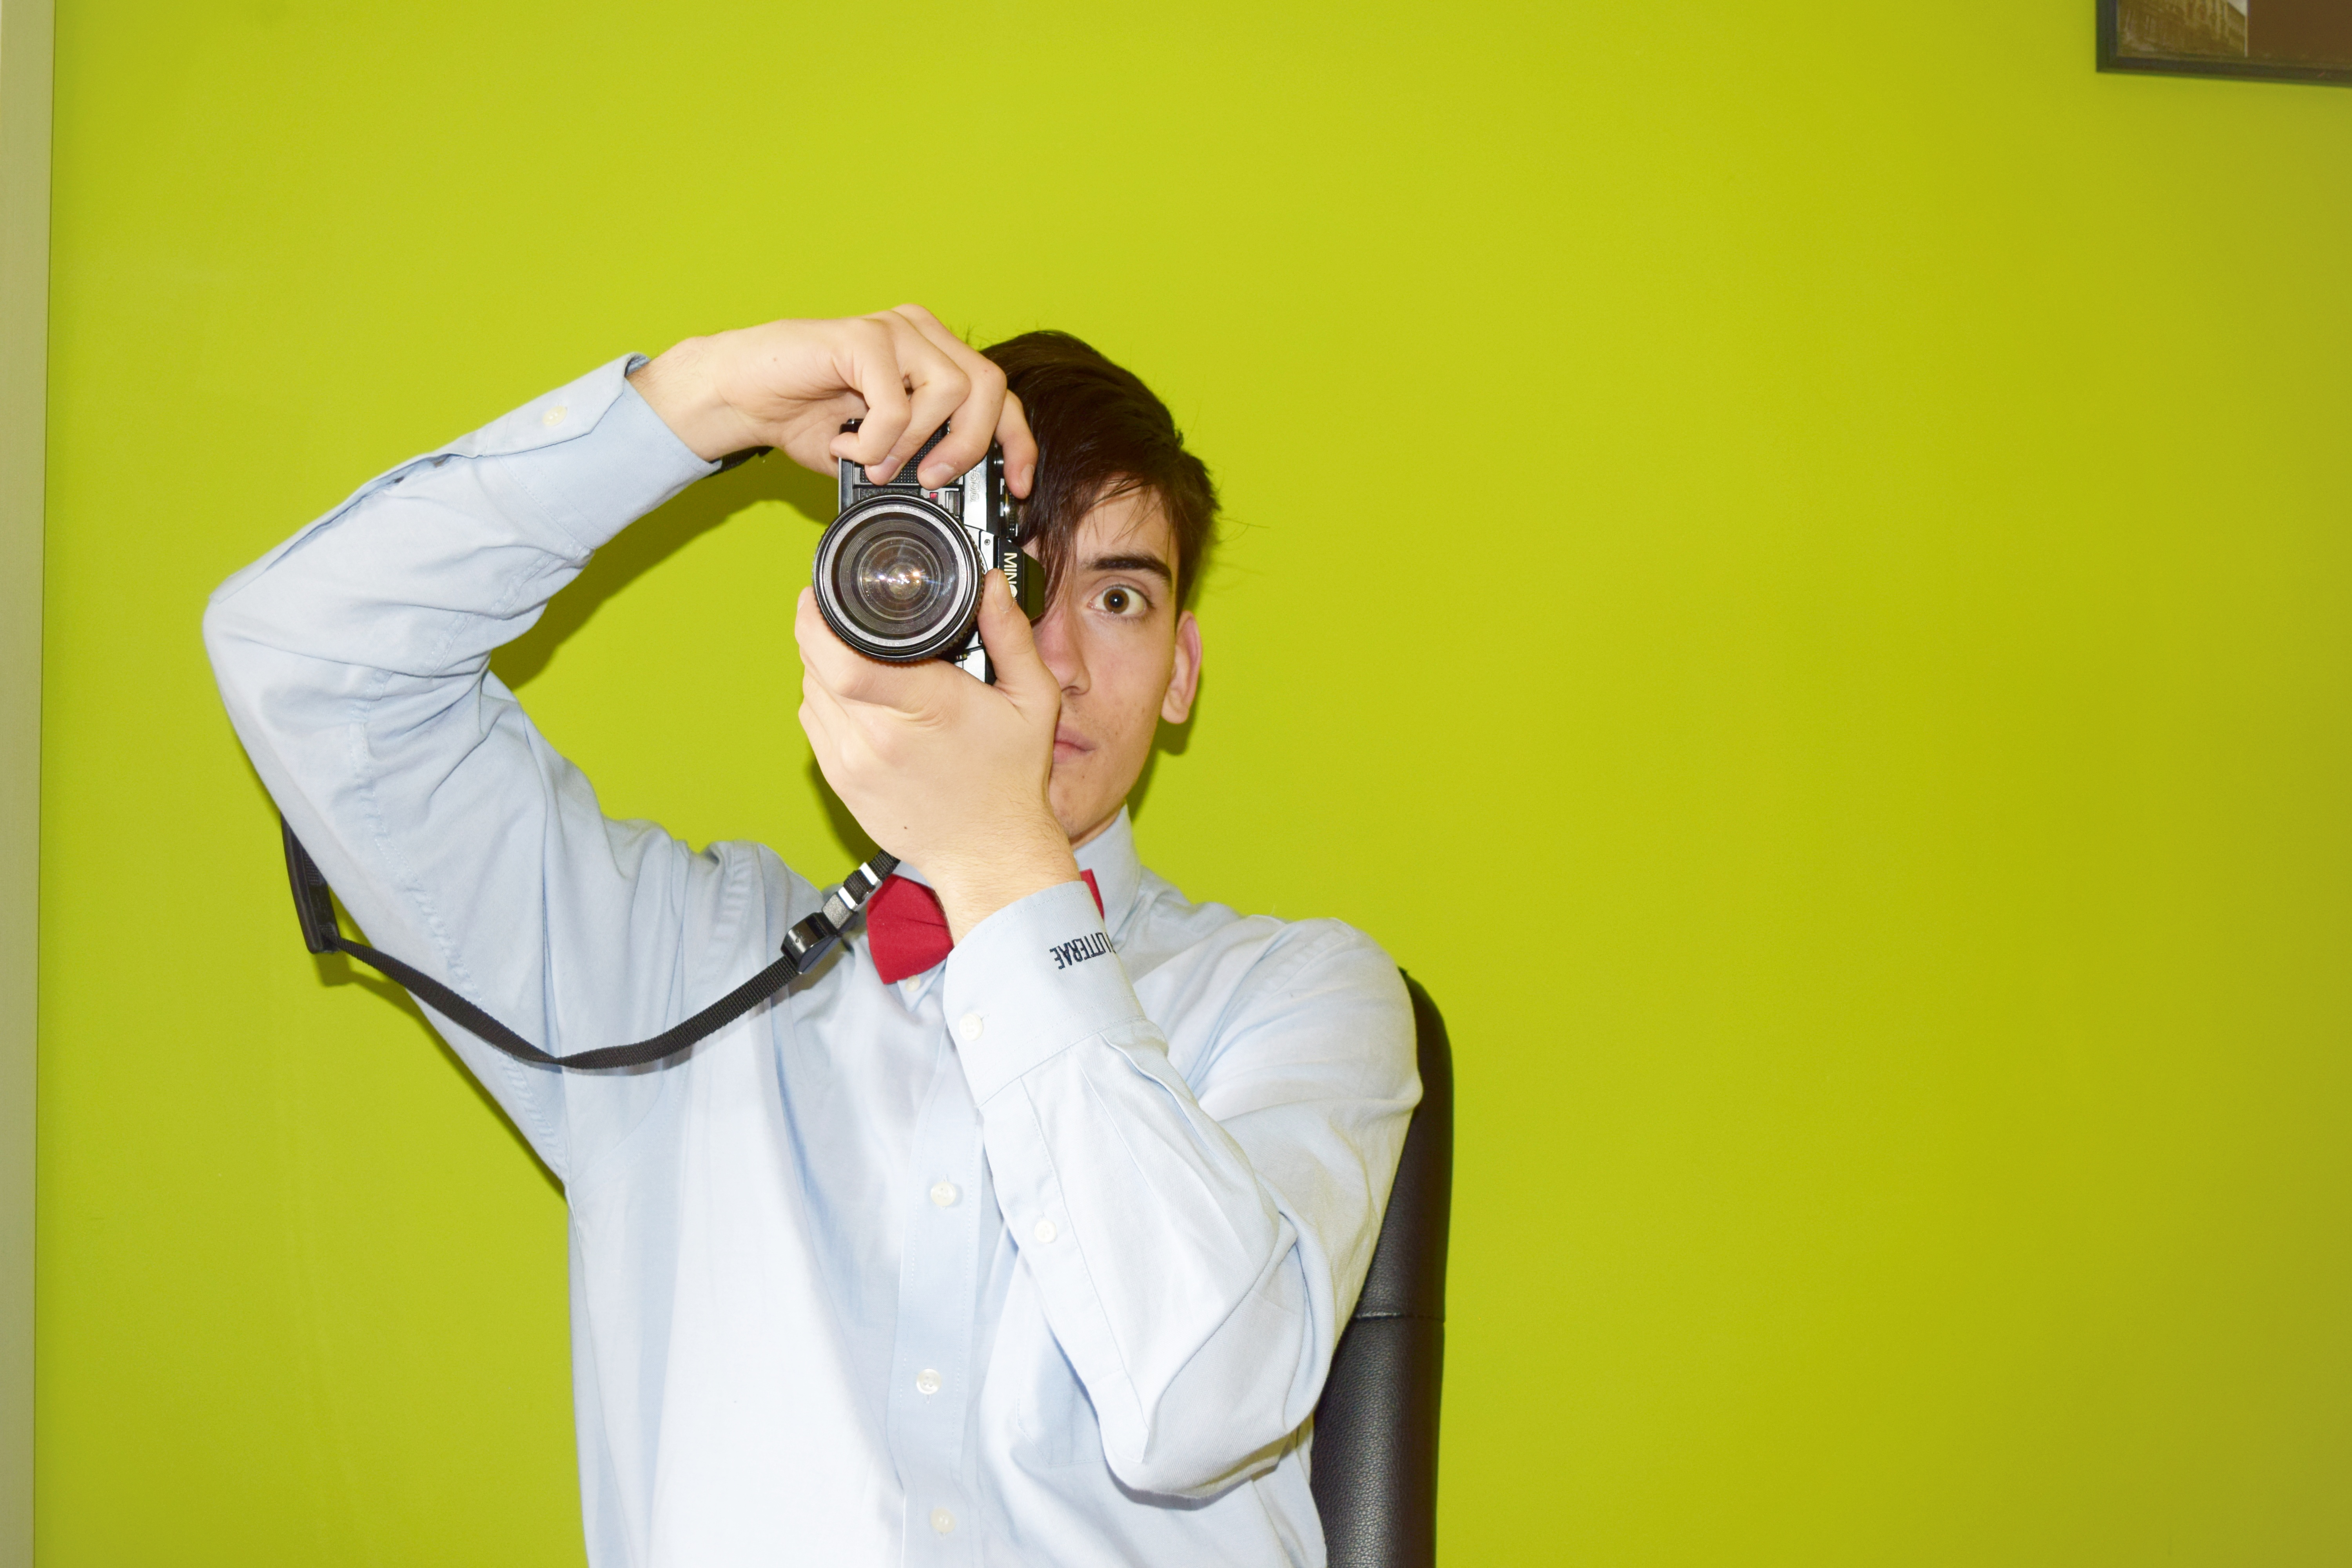
hand, man, person, camera, male, guy, green, professional, yellow, glasses, sense